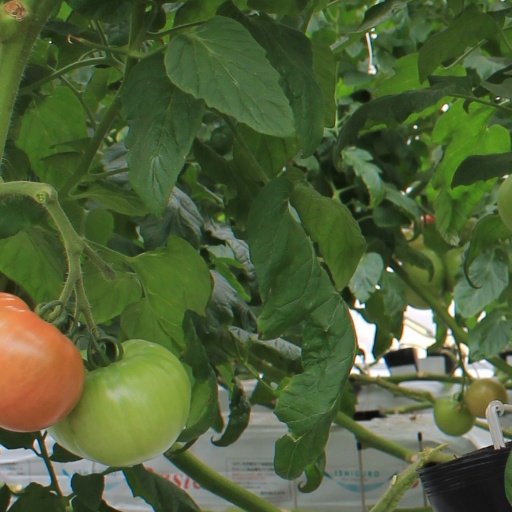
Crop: tomato